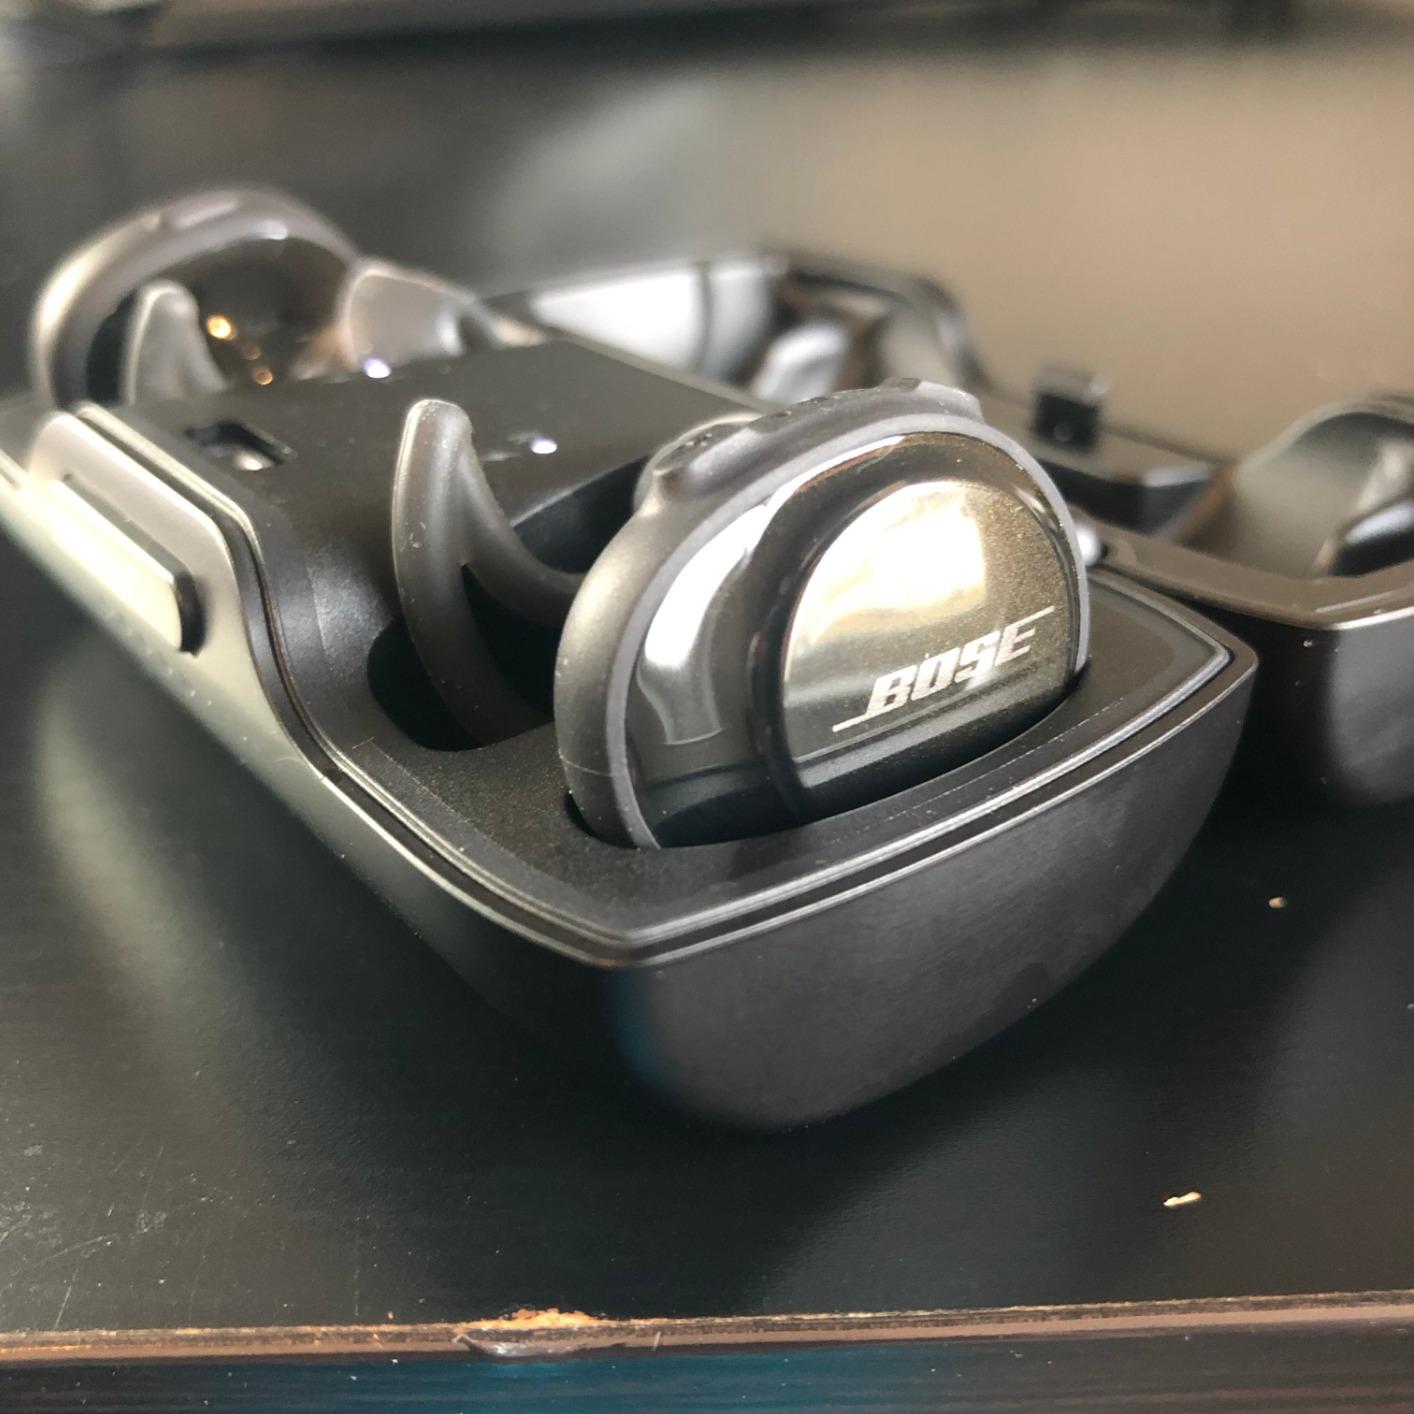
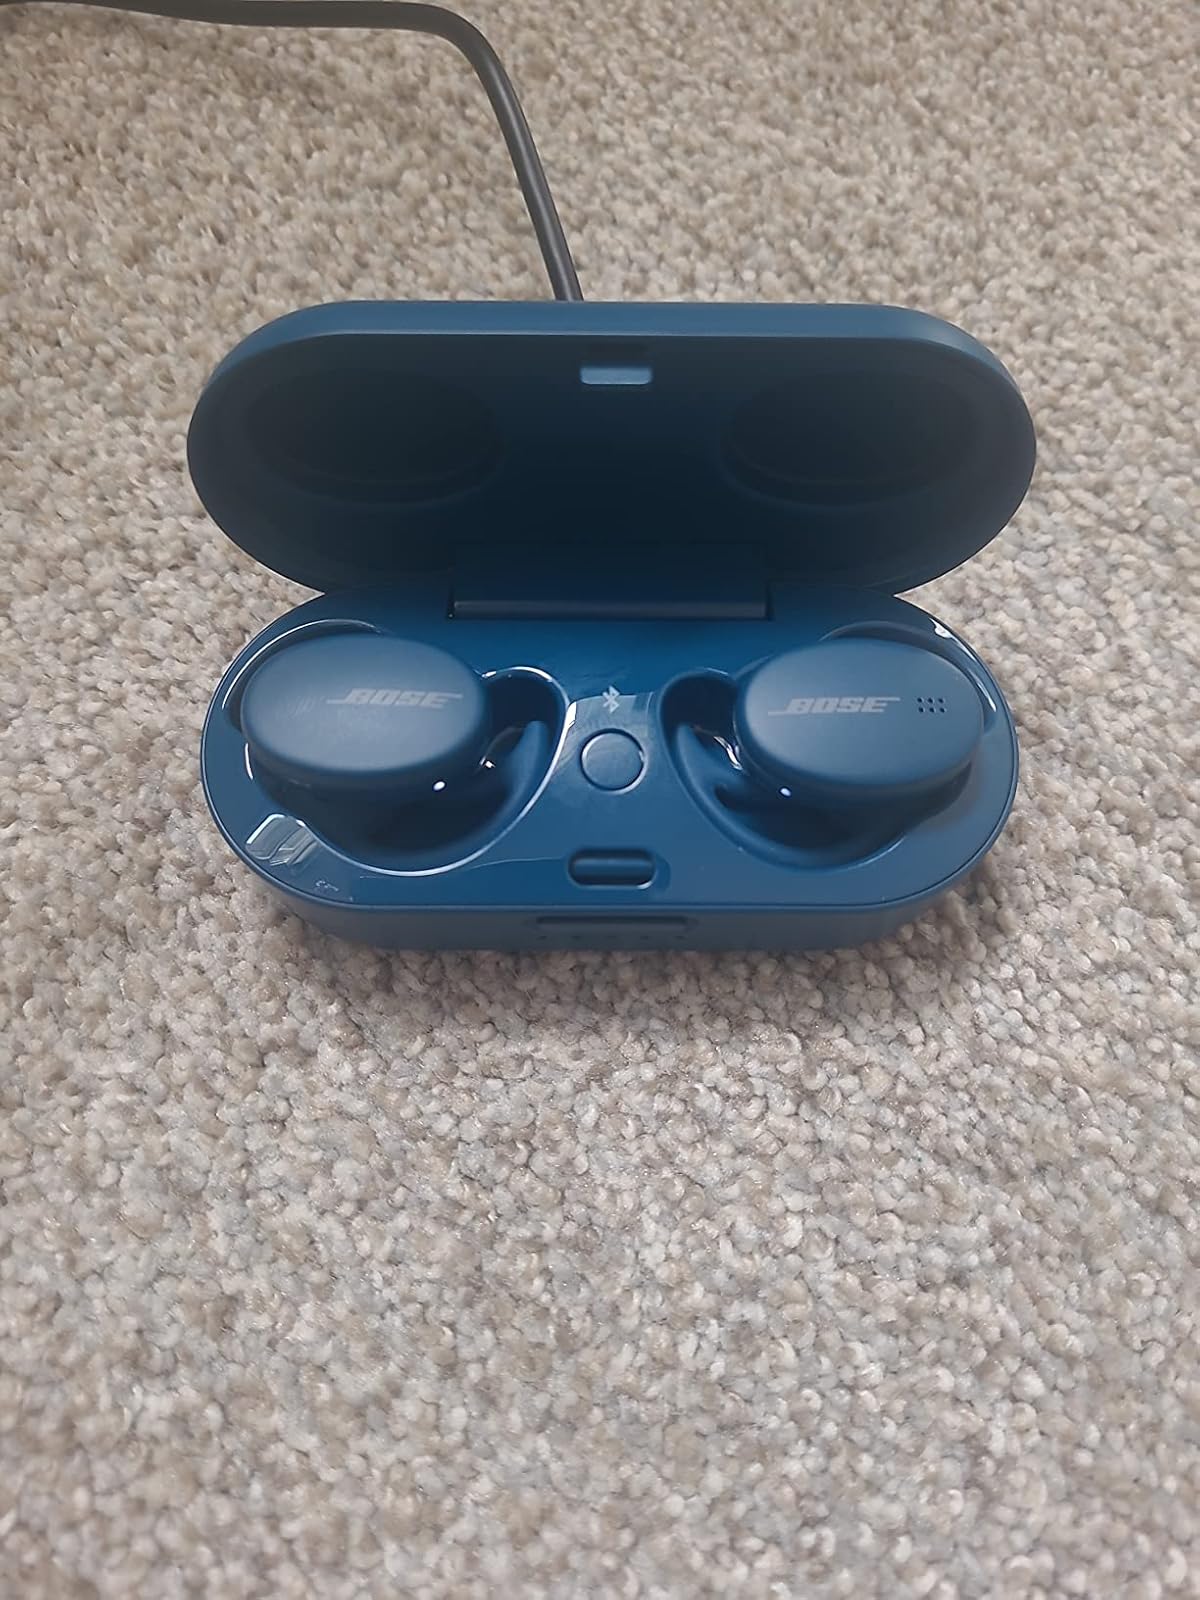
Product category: earbuds
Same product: no